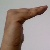
The image shows a hand gesture representing a space in Indian Sign Language.